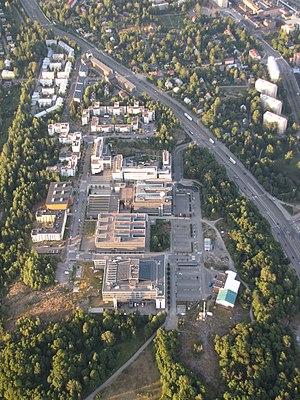
Kumpula est un quartier d'Helsinki, la capitale finlandaise. Il appartient depuis 1906 au district de Vanhakaupunki.
Le Campus de Kumpula est un a campus scientifique de l'université d'Helsinki.